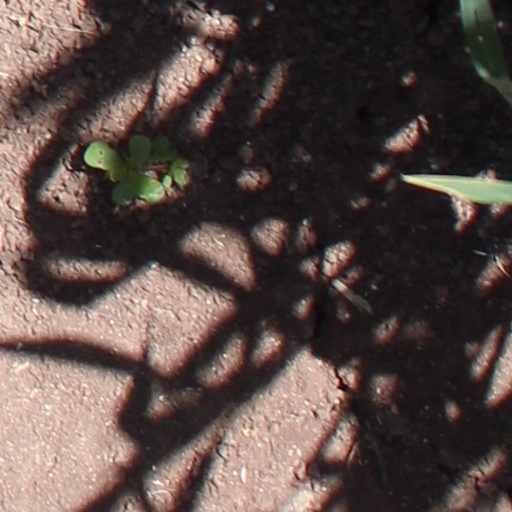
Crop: wheat